Württemberg A

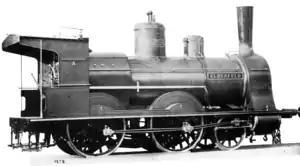
No. 325 "ELBERFELD" (Esslingen 1715 of 1878)

Then locomotives of Württemberg Class A were express train steam locomotives operated by the Royal Württemberg State Railways. They were built from 1878 by the Maschinenfabrik Esslingen engineering works.